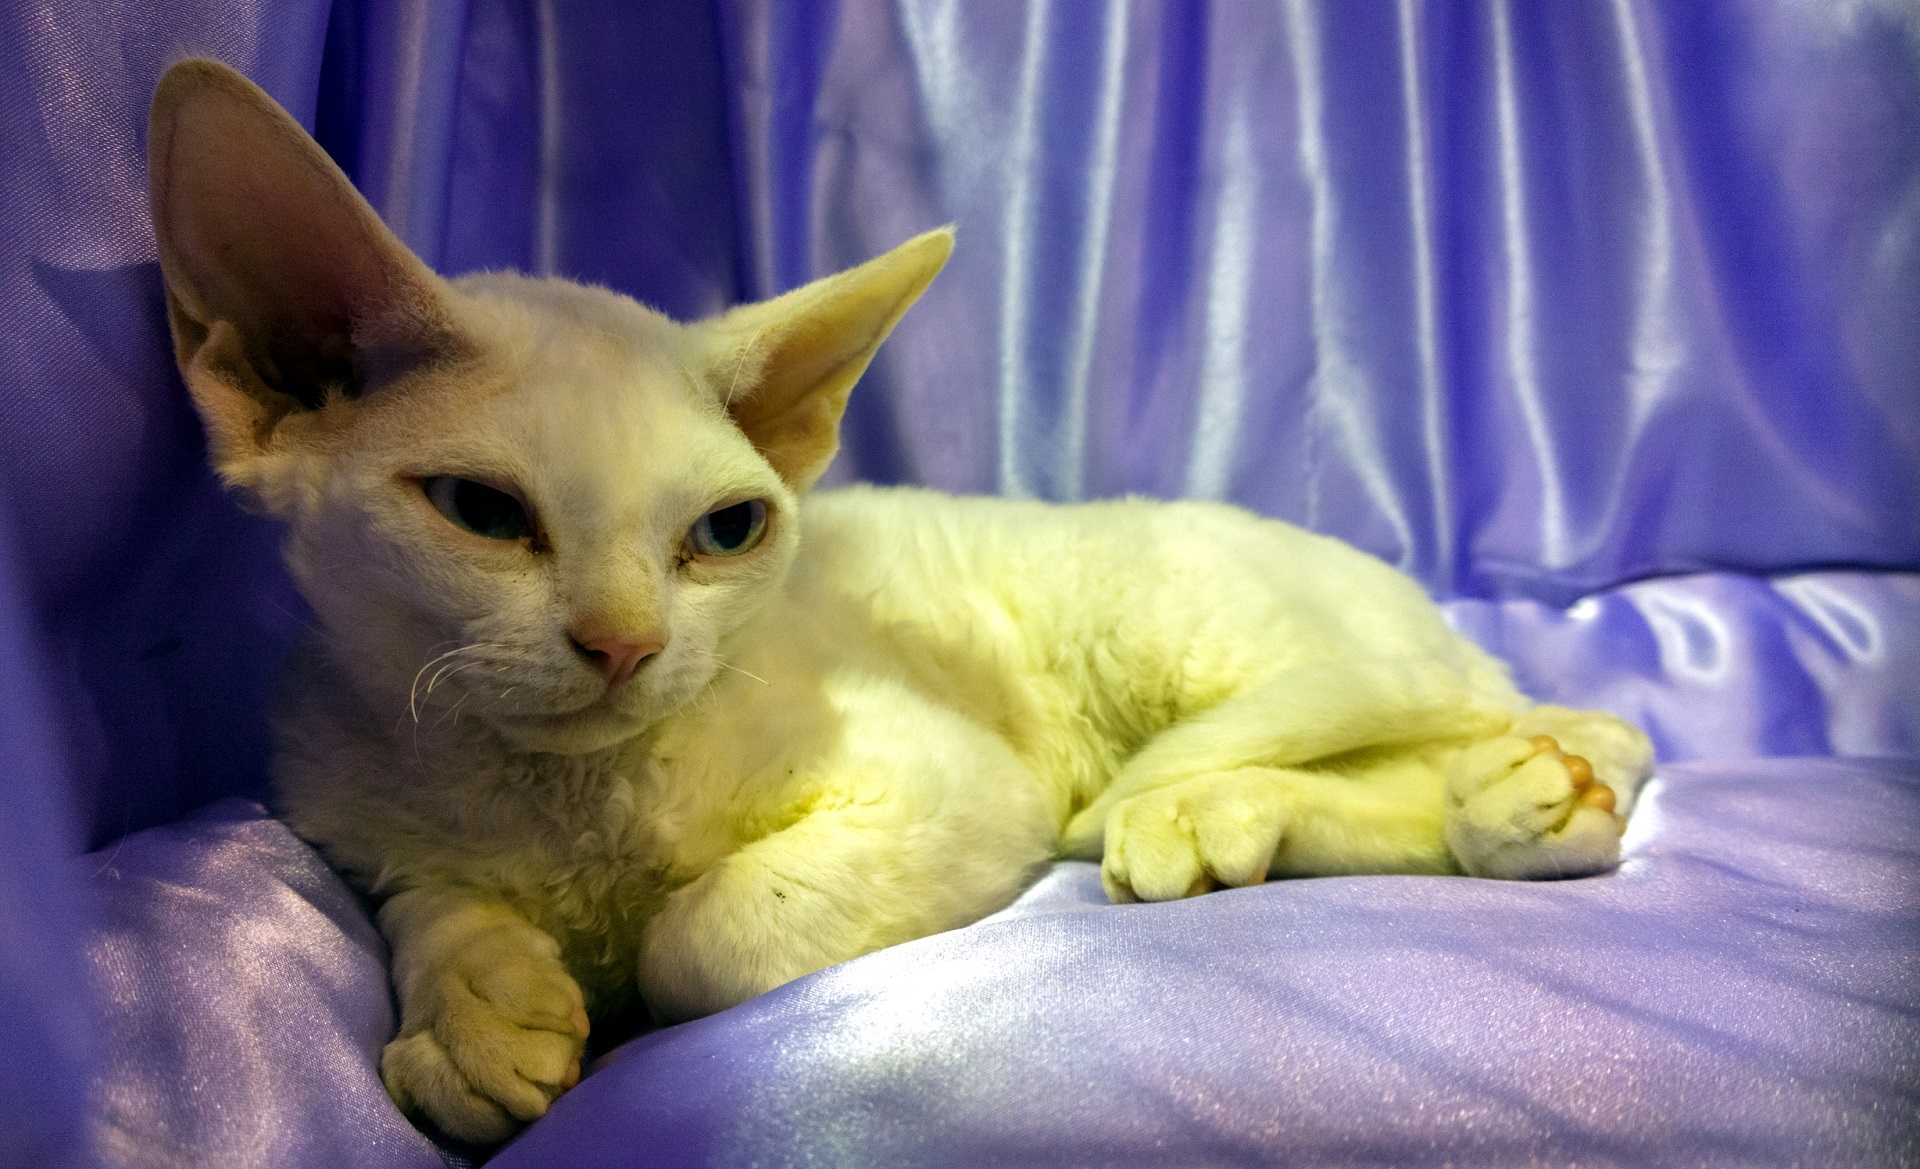
animal, pet, portrait, kitten, cat, symbol, show, feline, mammal, nose, eyes, whiskers, vertebrate, domestic, resting, hairless, sphynx cat, small to medium sized cats, cat like mammal